Jean Bertholle

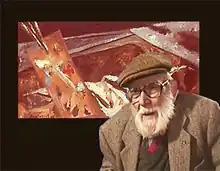
Jean Bertholle in 1995 (Screen capture of a video from the Encyclopédie audiovisuelle de l'art contemporain).

Jean Bertholle (26 June 1909, Dijon – 6 December 1996, Paris) was a French painter of the new Paris School.